Cottonwood Lake (British Columbia)

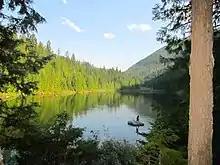
Cottonwood Lake south of Nelson BC

In early 2018, immediately surrounding the park was slated to be logged by its private owner, the Nelson Land Corporation. There was immediate local public outcry over the plans and calls for the local and regional government to intervene. Local residents expressed their opposition to the plans through letter writing campaigns, petitions, and social media.